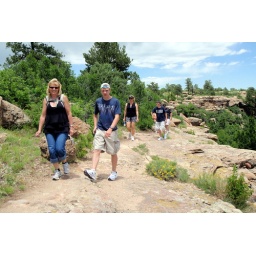
Hiking in the canyon by our house